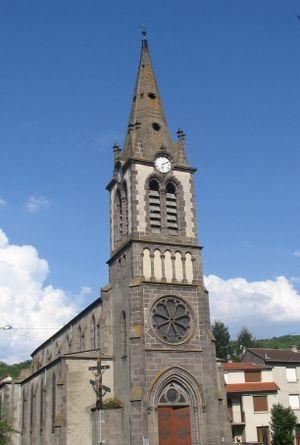
L'église de Nohanent (63).